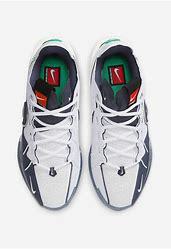
Brand: Nike
Model: G T Cut 3